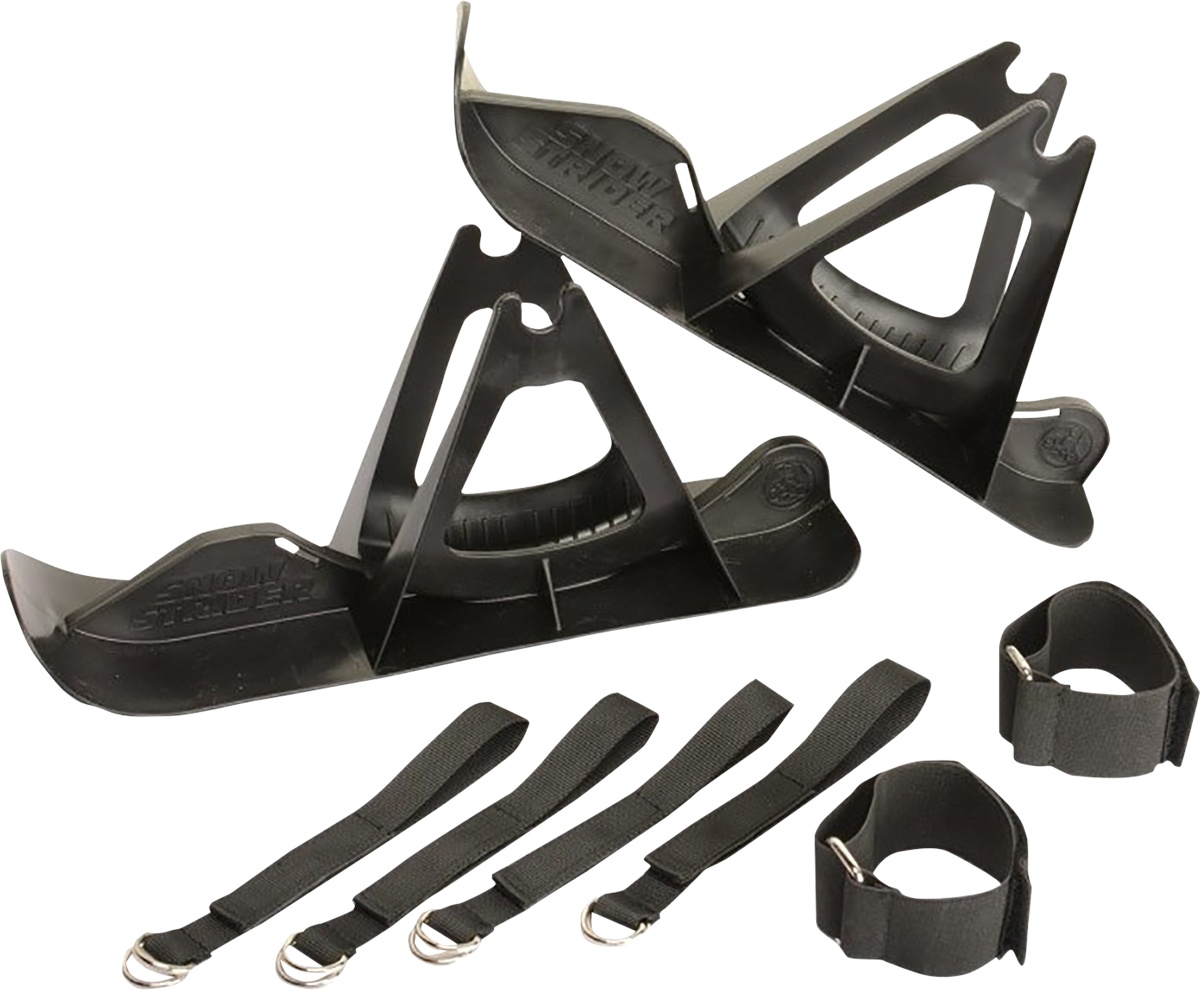
STRIDER Ski Set - 12" PSKISET-12-BK
Straps right onto the wheels of Strider Balance Bikes to create an amazing powder pony for the sledding hills Provides the same great essentials of riding, like balance and leaning into turns, year round in cold weather climates
Brand: STRIDER
Category: Sporting Goods > Athletics > Figure Skating & Hockey > Hockey Sledges